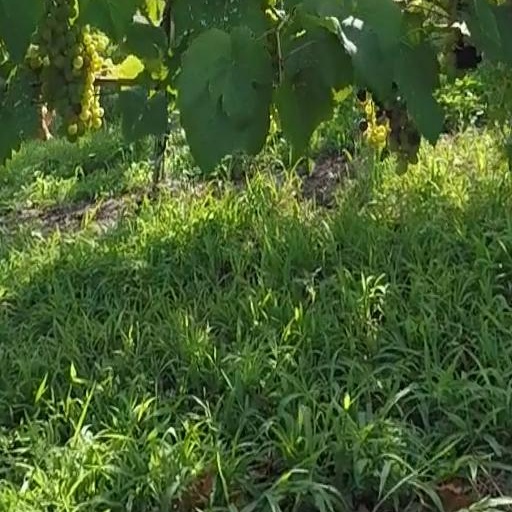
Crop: grape